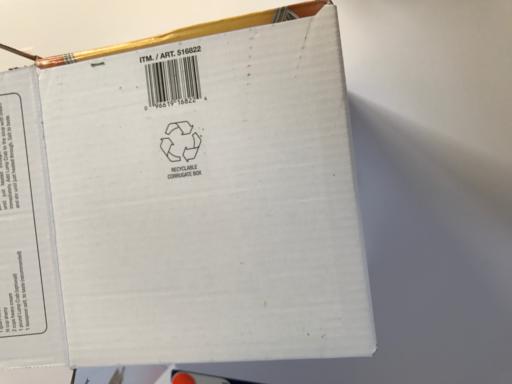
Waste category: cardboard